Franck Honorat

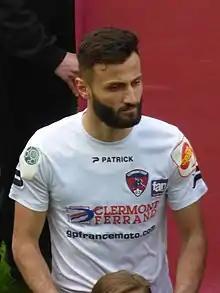
Honorat with Clermont in 2019

Franck Honorat (born 11 August 1996) is a French professional footballer who plays as an attacking midfielder or winger for Bundesliga club Borussia Mönchengladbach.